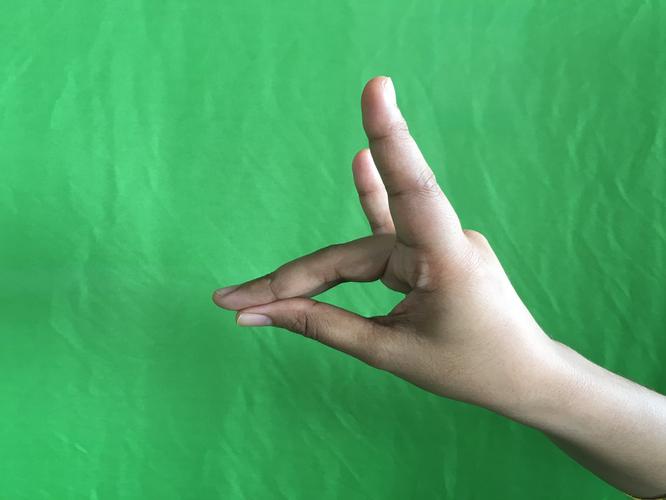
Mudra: Simhamukham
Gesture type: single_hand